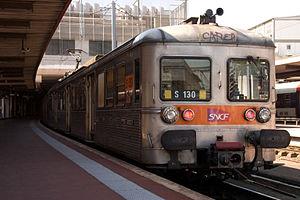
La ligne K du Transilien, plus souvent simplement dénommée ligne K, est une ligne de trains de banlieue qui dessert le nord-est de l'Île-de-France. Elle relie Paris-Nord à Crépy-en-Valois.
La Z 6100 est une ancienne rame automotrice électrique monocourant 25 kV assurant des missions de train de banlieue en Île-de-France pour la SNCF. Ces rames ont été livrées de 1965 à 1971 en trois sous-séries. Elles desservaient le réseau Transilien Paris-Nord. Caractérisée par une caisse en acier inoxydable, elle est surnommée « rame inox », « p'tit gris », « canette », « boîte de conserve », « guy-degrenne », « couscoussière » ou encore « le grille pain ».